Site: brandenburg
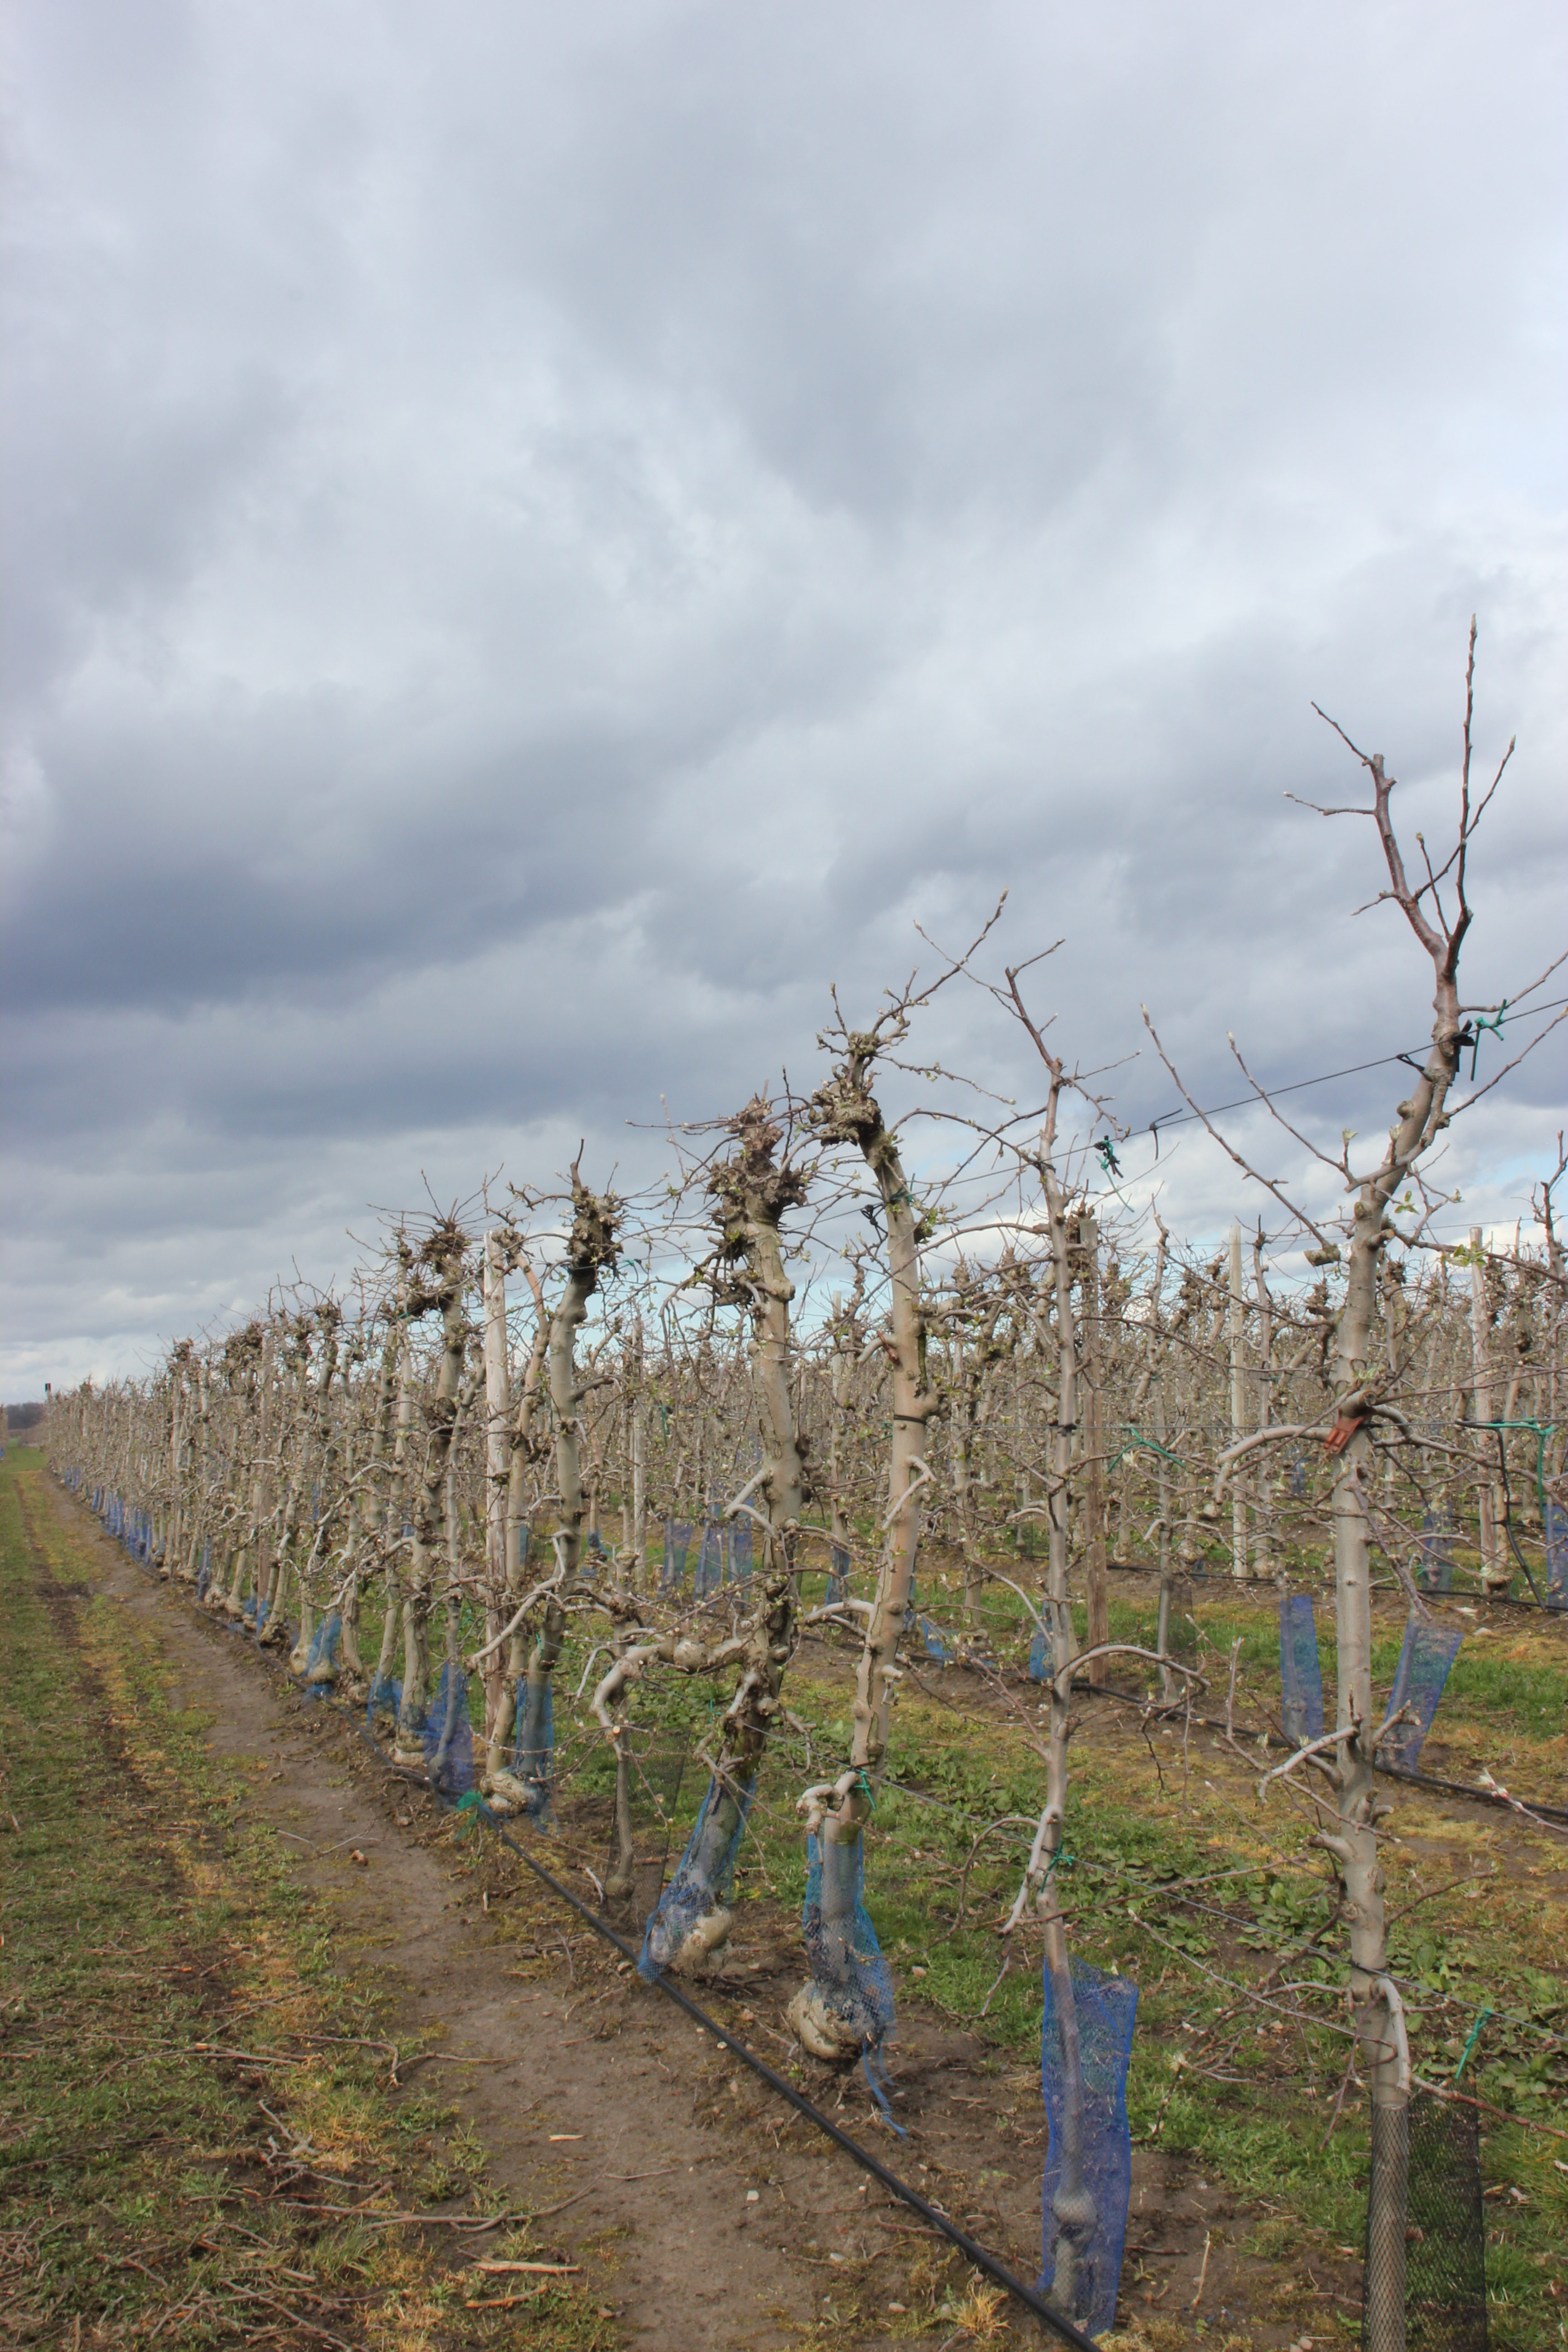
Growth stage (BBCH 55): Inflorescence emergence